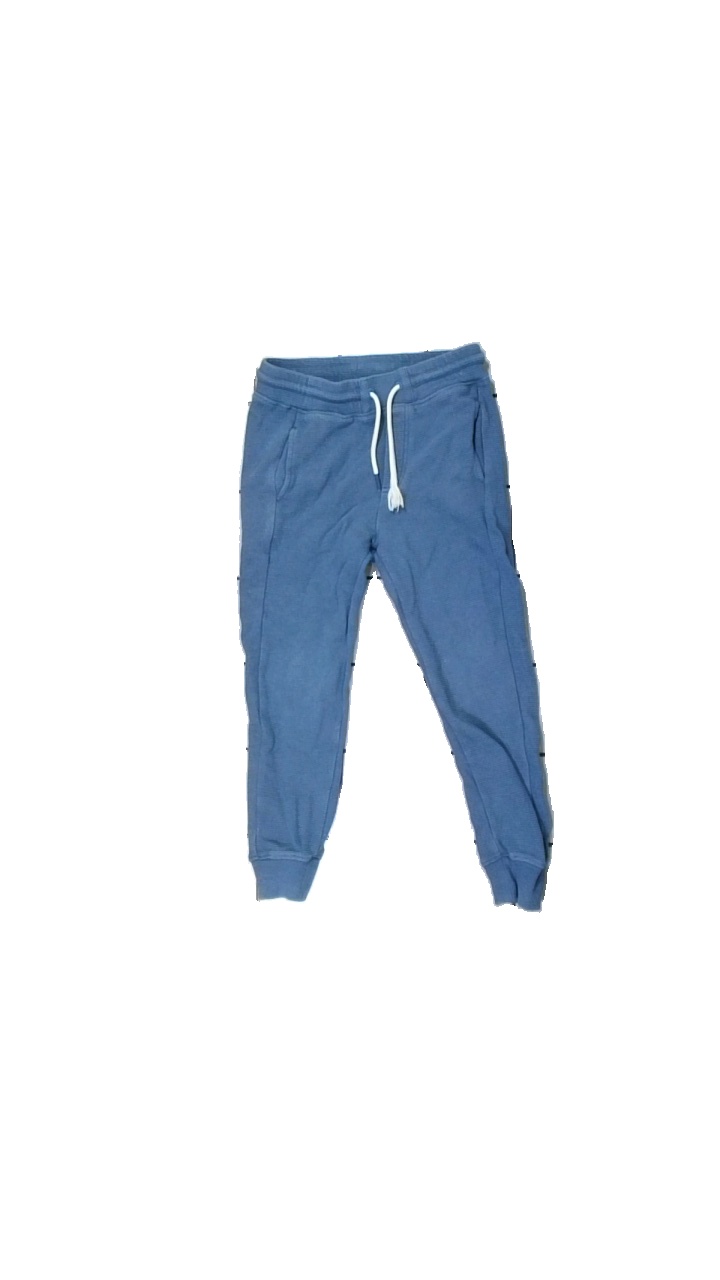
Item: Trousers (Children)
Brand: Missing
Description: Blue trousers for kids from unknown brand, unknown size. Poor condition.
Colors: Blue
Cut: Regular
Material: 100% cott
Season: Autumn
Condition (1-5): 2
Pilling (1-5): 4
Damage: Enitre piece of clothing worn out and color faded.
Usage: Recycle
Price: <50